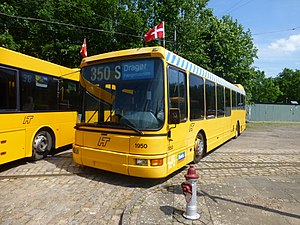
HUR Trafik / Historie
S-bus, 1990'ernes store succes for HT.
HUR Trafik var den division i Hovedstadens Udviklingsråd, der havde ansvaret for planlægning, realisering og styring af busser og lokalbaner i Hovedstadsregionen. HUR Trafik overtog i 2000 dette ansvar fra HT – Hovedstadsområdets Trafikselskab. Den 1. januar 2007 blev HUR Trafik lagt sammen med Storstrøms Trafikselskab og Vestsjællands Trafikselskab til det nye trafikselskab Movia, der herefter styrer trafikken øst for Storebælt, dog ikke Bornholm.